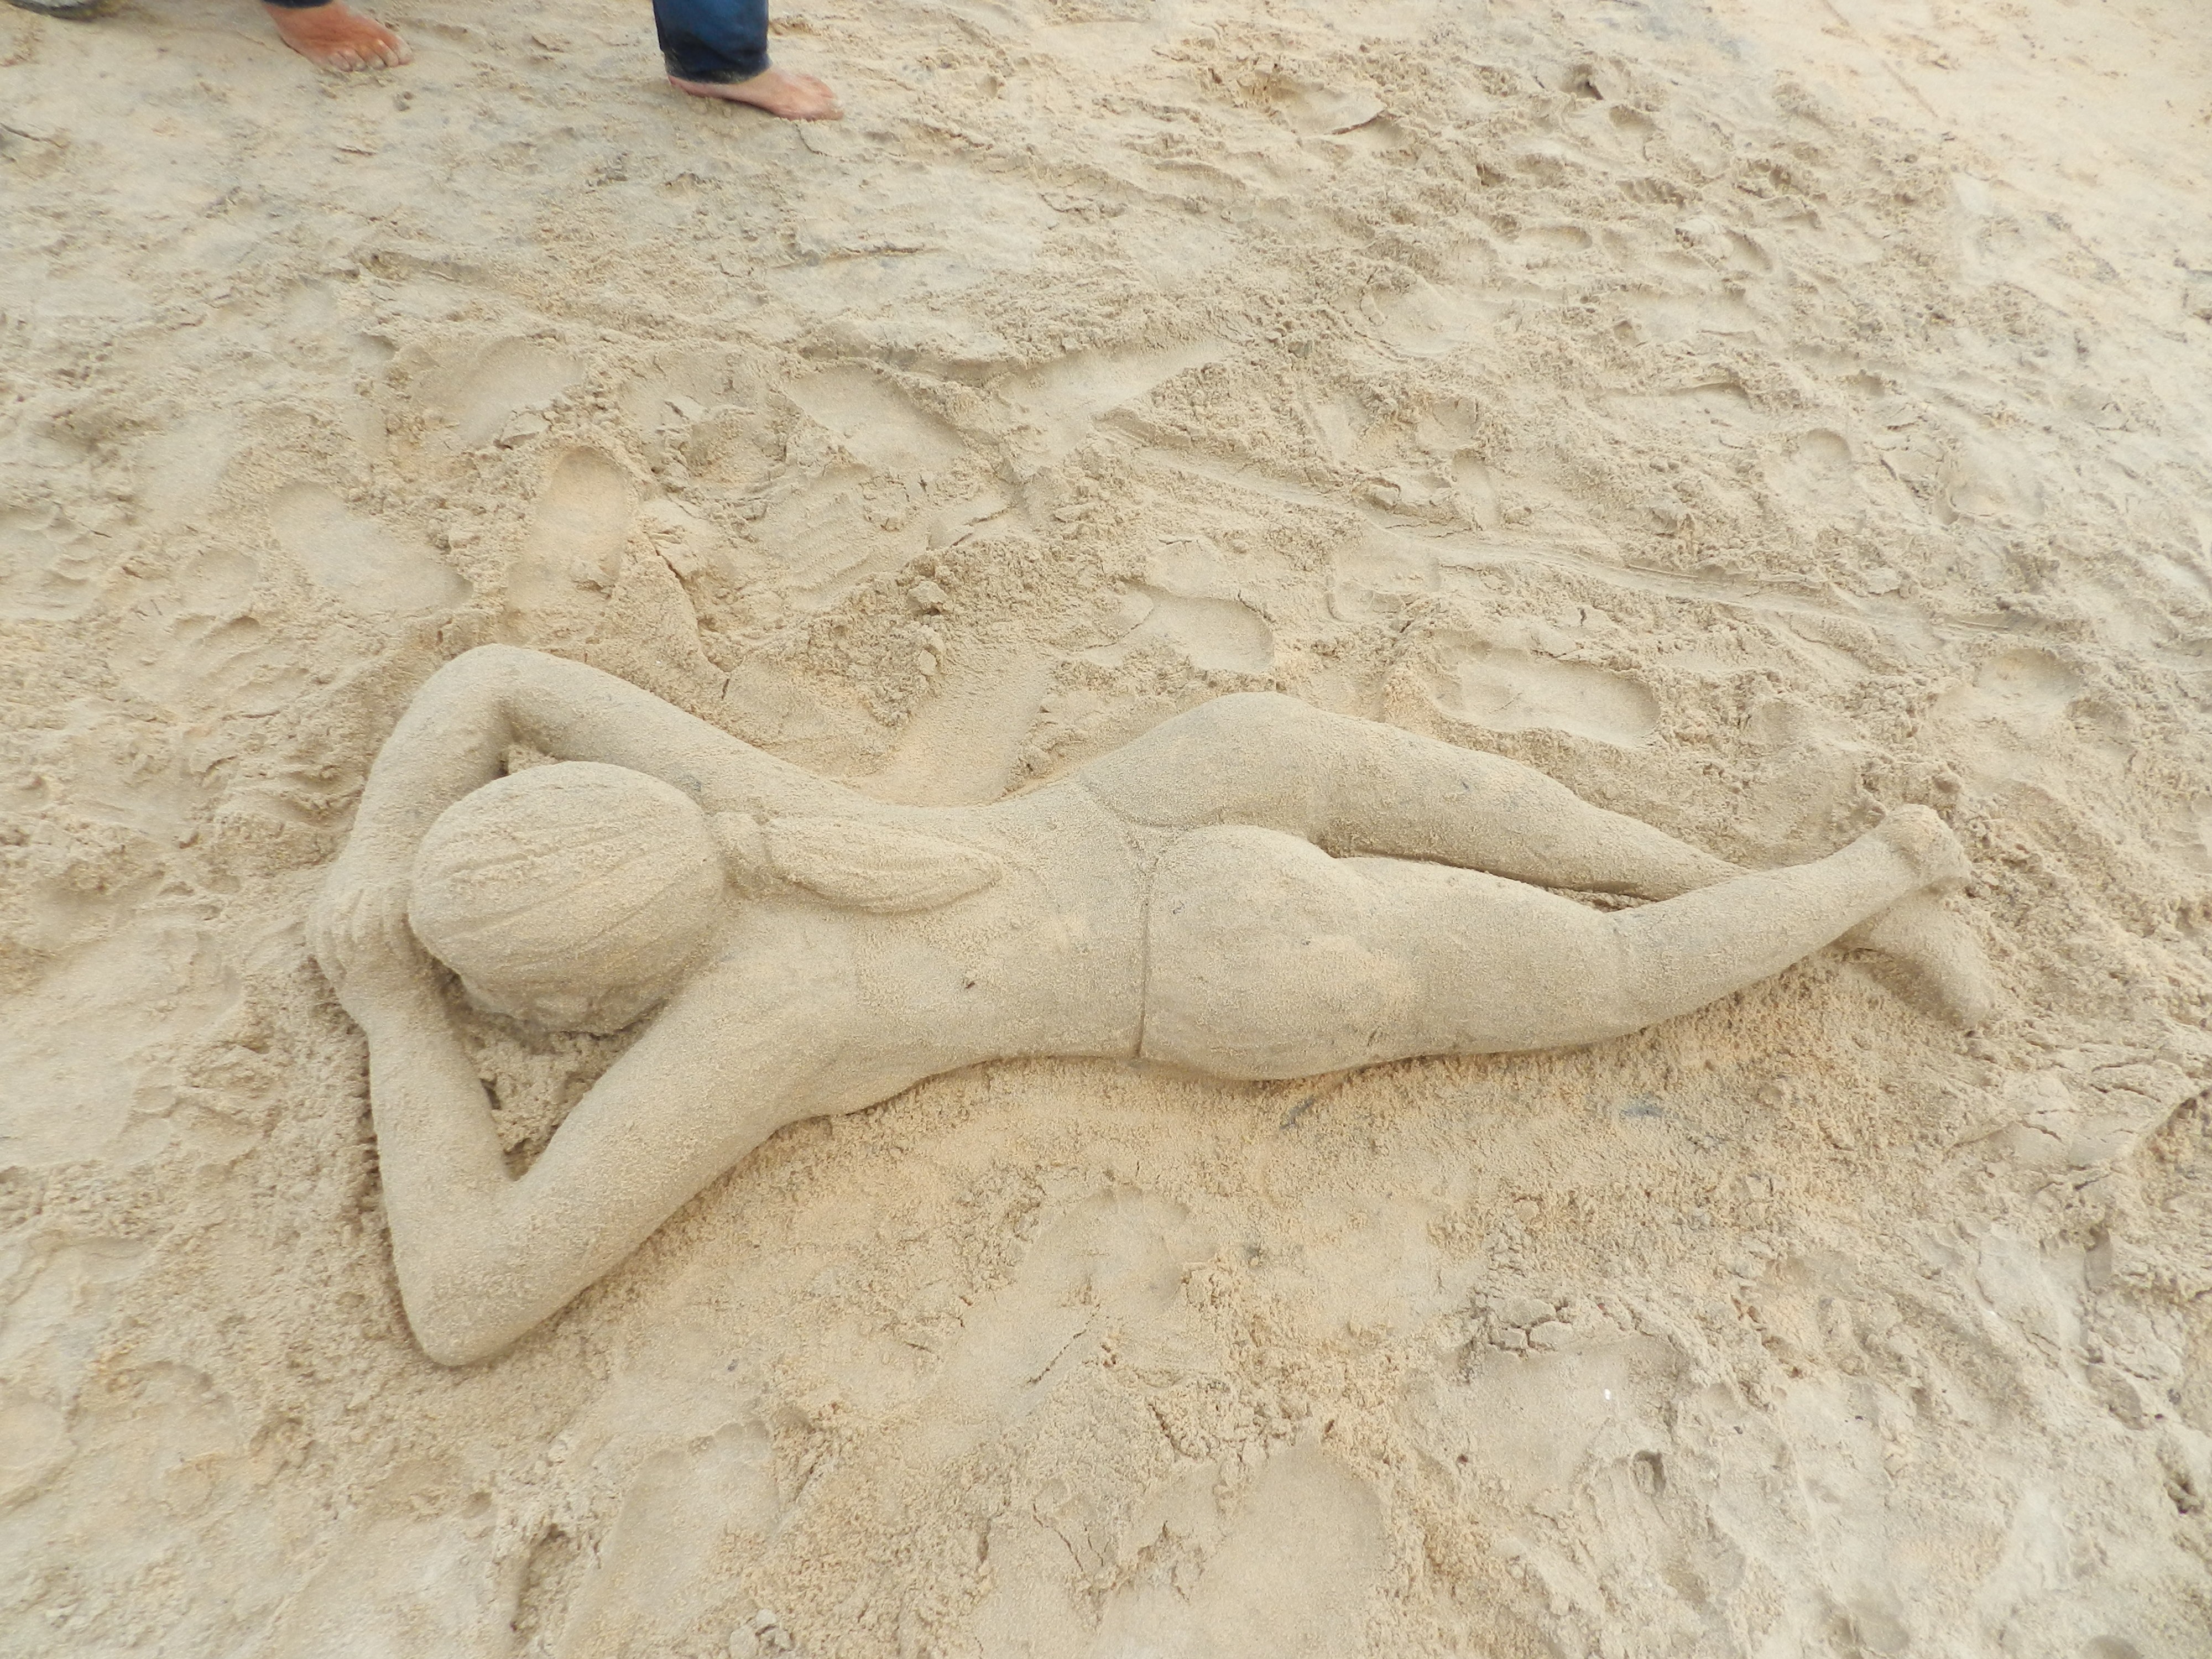
beach, sand, rock, wood, woman, floor, coastal, material, sculpture, figure, carving, brazil, relief, plaster, flooring, stone carving, sand art